345th Bomb Squadron

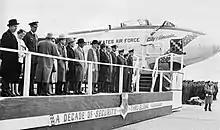
Dedication of first Boeing B-47 at Lincoln AFB

The squadron disposed of its B-29s to storage at Davis–Monthan Air Force Base, Arizona. At Lincoln, the squadron was equipped with new Boeing B-47E Stratojets. it engaged in strategic bombardment training with the B-47 throughout the rest of the 1950s, into the early 1960s. From November 1955 through January 1966, the squadron deployed to RAF Lakenheath as part of Operation Reflex, standing alert at the forward deployment site.